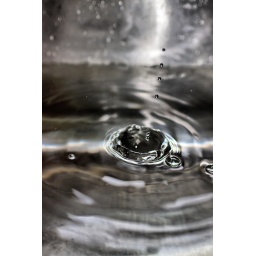
Taken in my kitchen sink this morning!